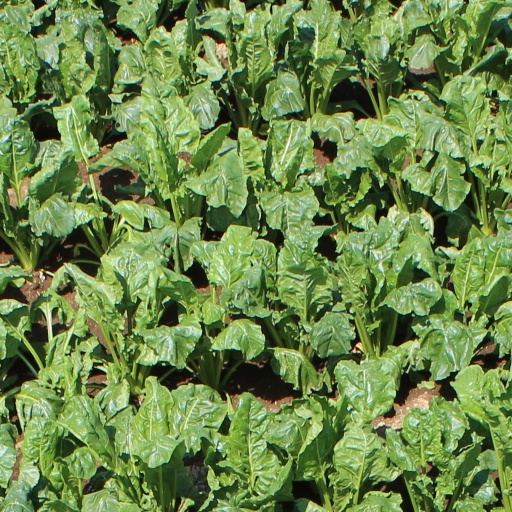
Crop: sugar beet